Agnes Block

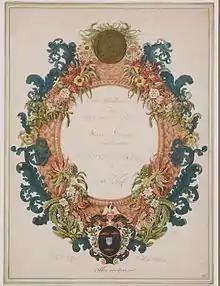
Decorative garland with a portrait medaillon at the top of Agnes Block based on a coin stamped by J. Roscam, and with the Block family coat of arms at the bottom, surrounding the text "Nette Afbeelding / Van / Uytheemsche Plant / En / Bloem - Gewassen / Gequeckt door / Agneta Block / Op / Vyver-Hoffe", and at the bottom inscribed with "Pieter de Wolff Schript / Albert van Spiers. invt / J: Helena Herolt"

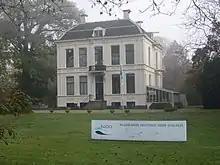
Vijverhof today; home to the .

After the death of her first husband, Agneta bought a country estate on the Vecht river in Loenen, which she proceeded to decorate with a large collection of curiosities, and developed the gardens of her estate, which were planted with exotic plants. She enjoyed drawing and painting in water colors, and her garden lent itself to this hobby. She is registered as an artist with the Dutch Institute of Art History as a papercut artist and painter, but no works survive. To embellish her albums, she hired artists to paint for her albums. Unfortunately, her collection, and the garden have not survived, but research has revealed many of the original pages of her three albums in the albums of later collectors.